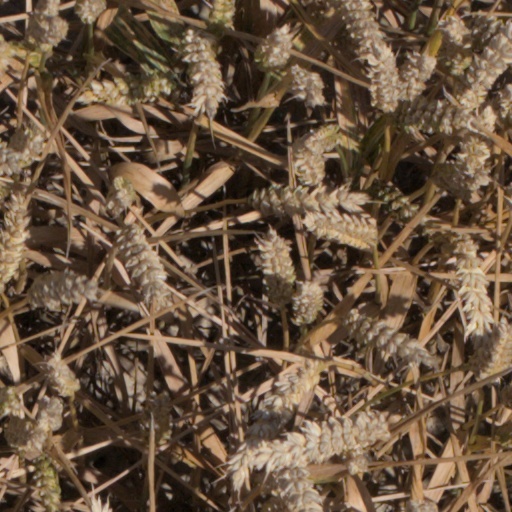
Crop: wheat